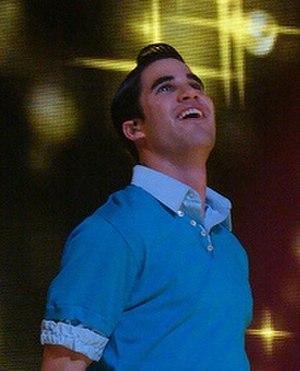
Blaine Anderson est un des personnages fictifs de la série américaine Glee. Il est interprété par Darren Criss et doublé en France par Stanislas Forlani.